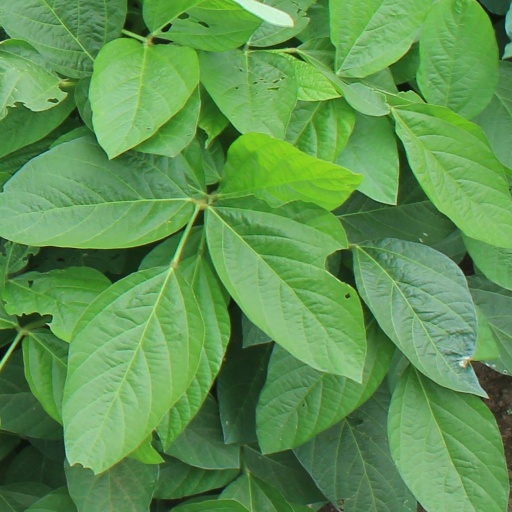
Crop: soybean